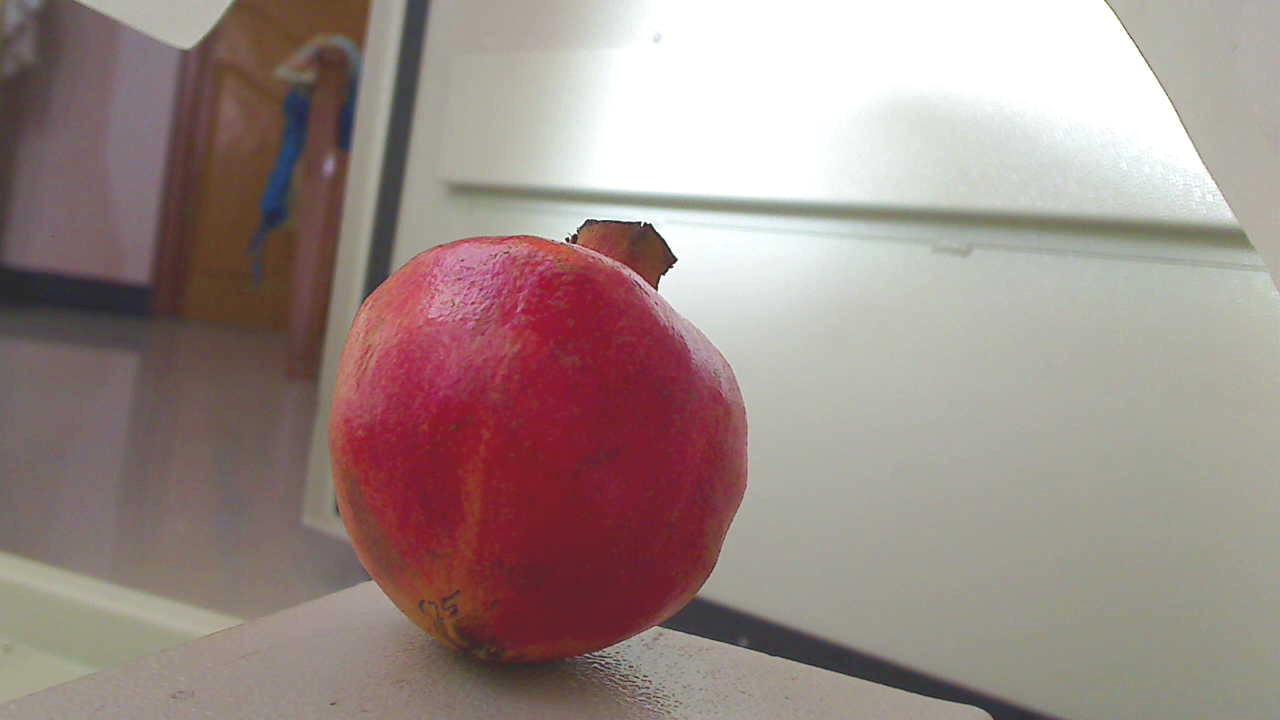
Grade: grade-3
Quality: quality-4